Lake Mariout

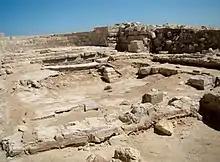
Basilica at Marea.

There was a bishopric of Mareotes, in the Roman province of Aegyptus Primus, which was a suffragan of the Metropolitan Archbishop of the Patriarchate of Alexandria. It faded like most of those in Roman Egypt, possibly at the advent of Islam.